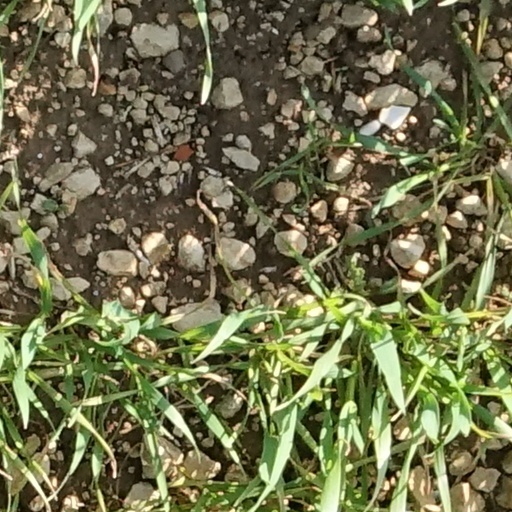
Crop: wheat